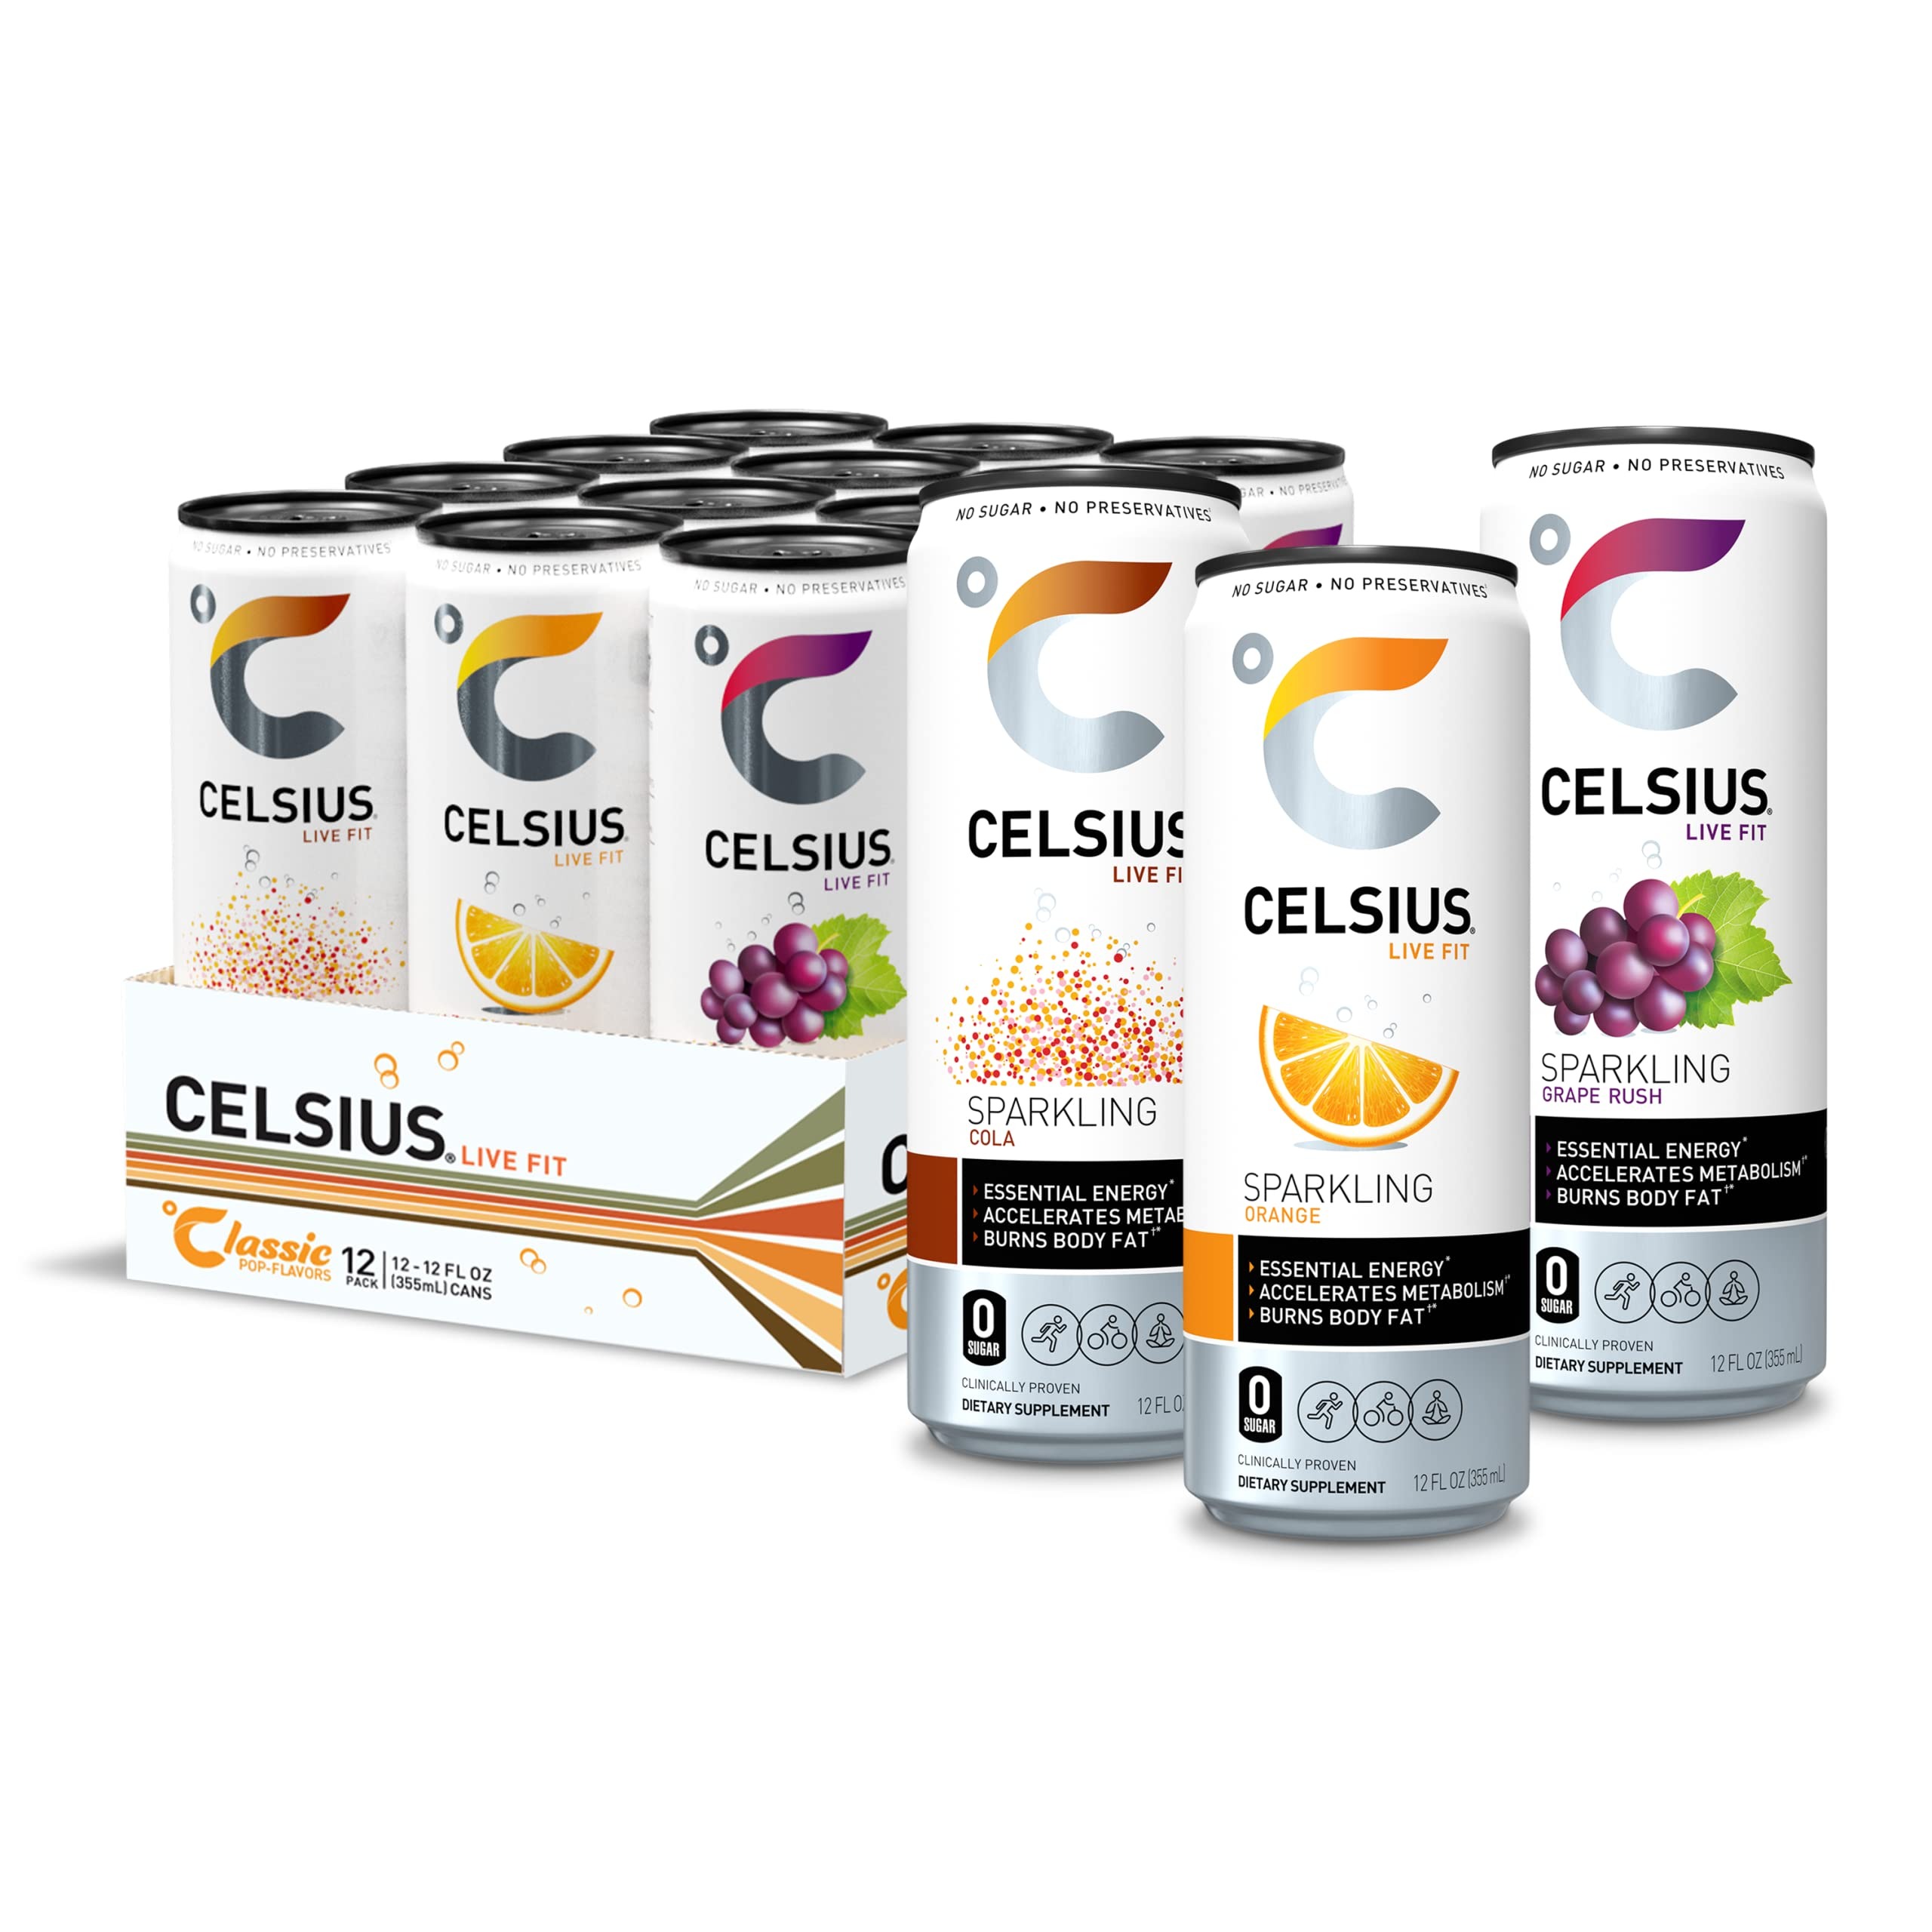
Item Name: CELSIUS Sparkling Classic Pop Pack, Functional Essential Energy Drink 12 Fl Oz (Pack of 12)
Bullet Point 1: Functional, Essential Energy with 200mg Caffeine to help you LIVE FIT
Bullet Point 2: Made with Premium, Proven Ingredients and 7 Essential Vitamins
Bullet Point 3: No Sugar, No Sodium
Bullet Point 4: No High Fructose Corn Syrup, No Aspartame, No Artificial Flavors or Colors
Bullet Point 5: Gluten-Free, Kosher, Non-GMO, & Certified Vegan
Value: 144.0
Unit: Fl Oz

Price: 44.89